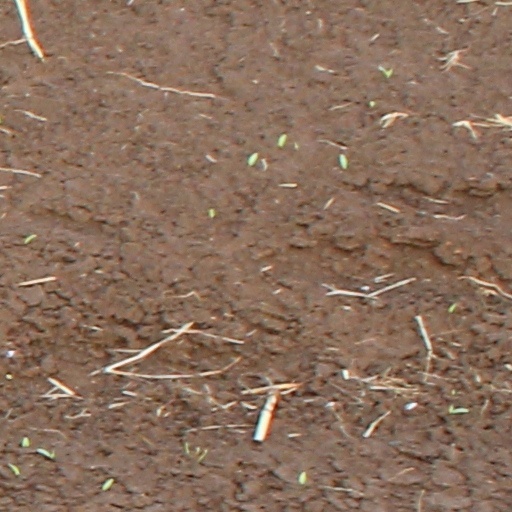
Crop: wheat